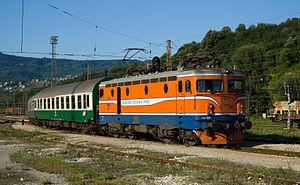
Le transport ferroviaire en Bosnie-Herzégovine comporte en 2006 un réseau de 735 km de lignes.